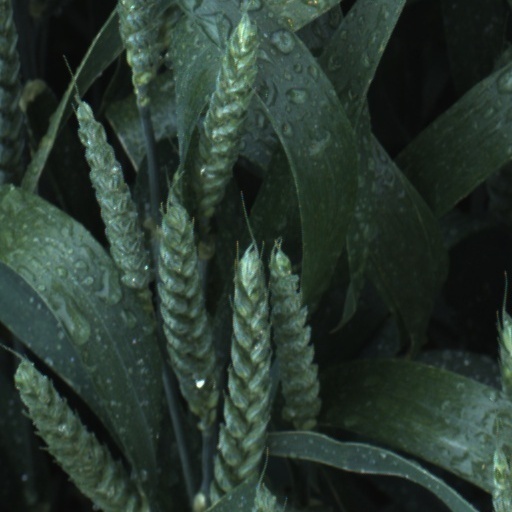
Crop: wheat